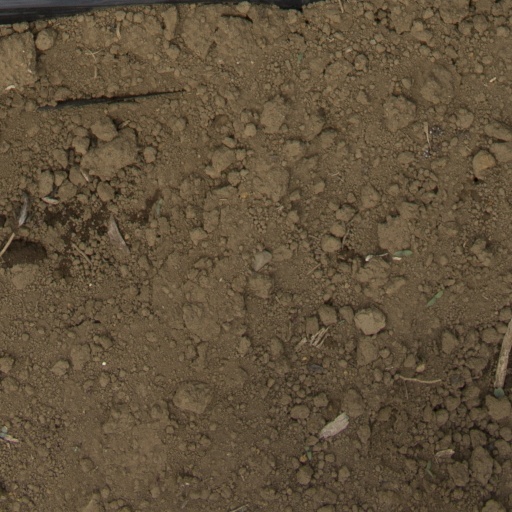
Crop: Jerusalem artichoke